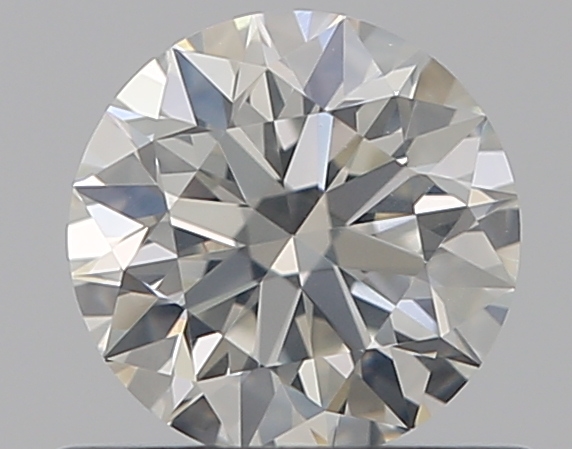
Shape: round
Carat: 0.52
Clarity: SI2
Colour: I
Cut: EX
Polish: EX
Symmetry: EX
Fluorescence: F
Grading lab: GIA
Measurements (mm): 5.13 x 5.15 x 3.2